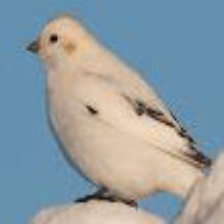
Species: MCKAYS BUNTING
Scientific name: PLECTROPHENAX HYPERBOREUS
ImageNet parent category: indigo_bunting